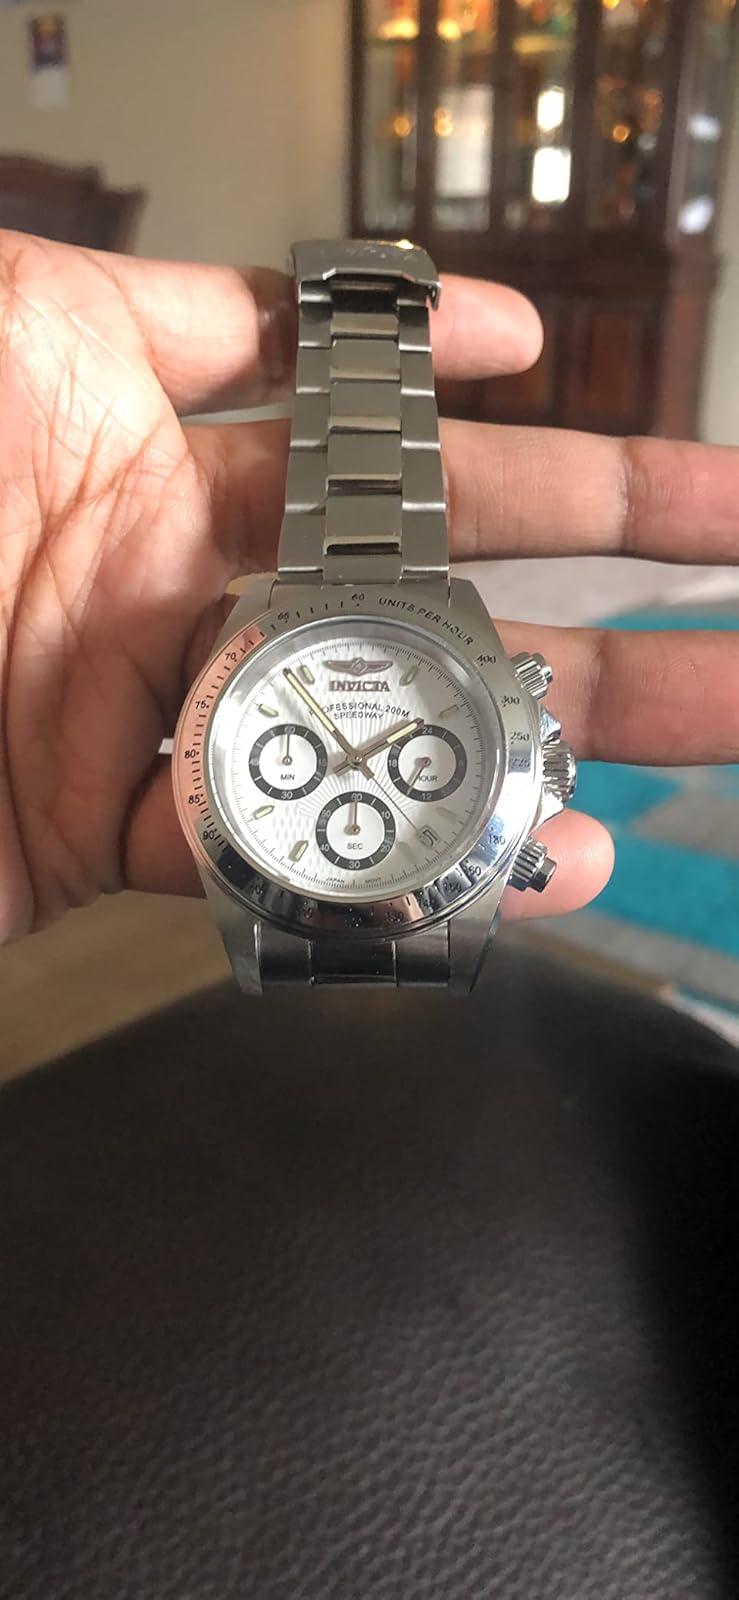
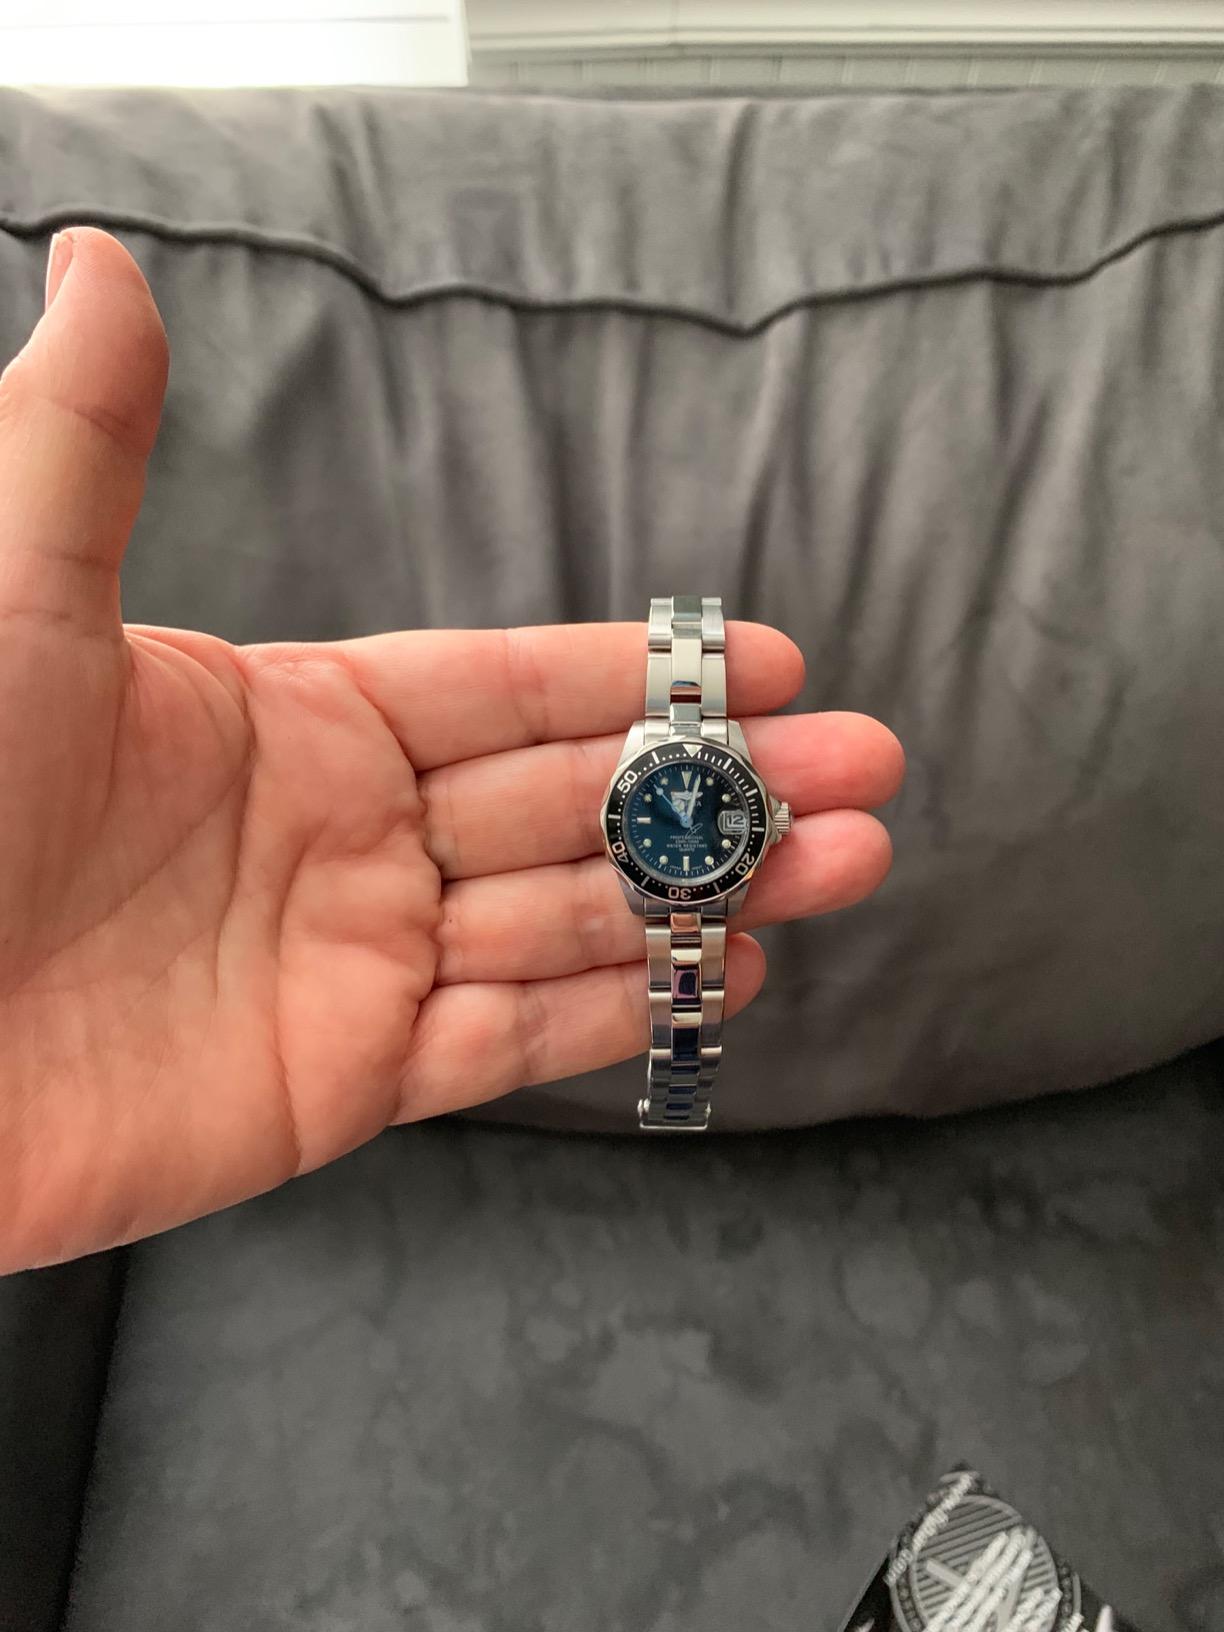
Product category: accessories_watch
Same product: no